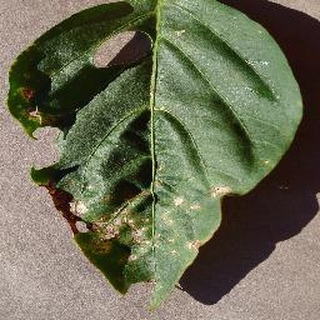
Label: bell_pepper_bacterial_spot